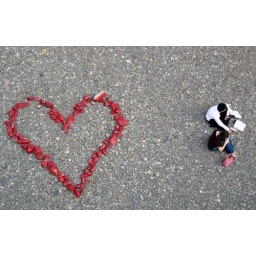
painted stone heart at tama river in tokyo